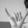
ASL letter: Y